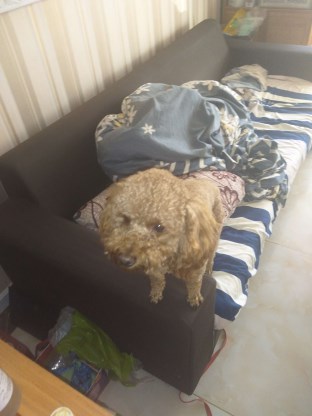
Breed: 7449-n000128-teddy